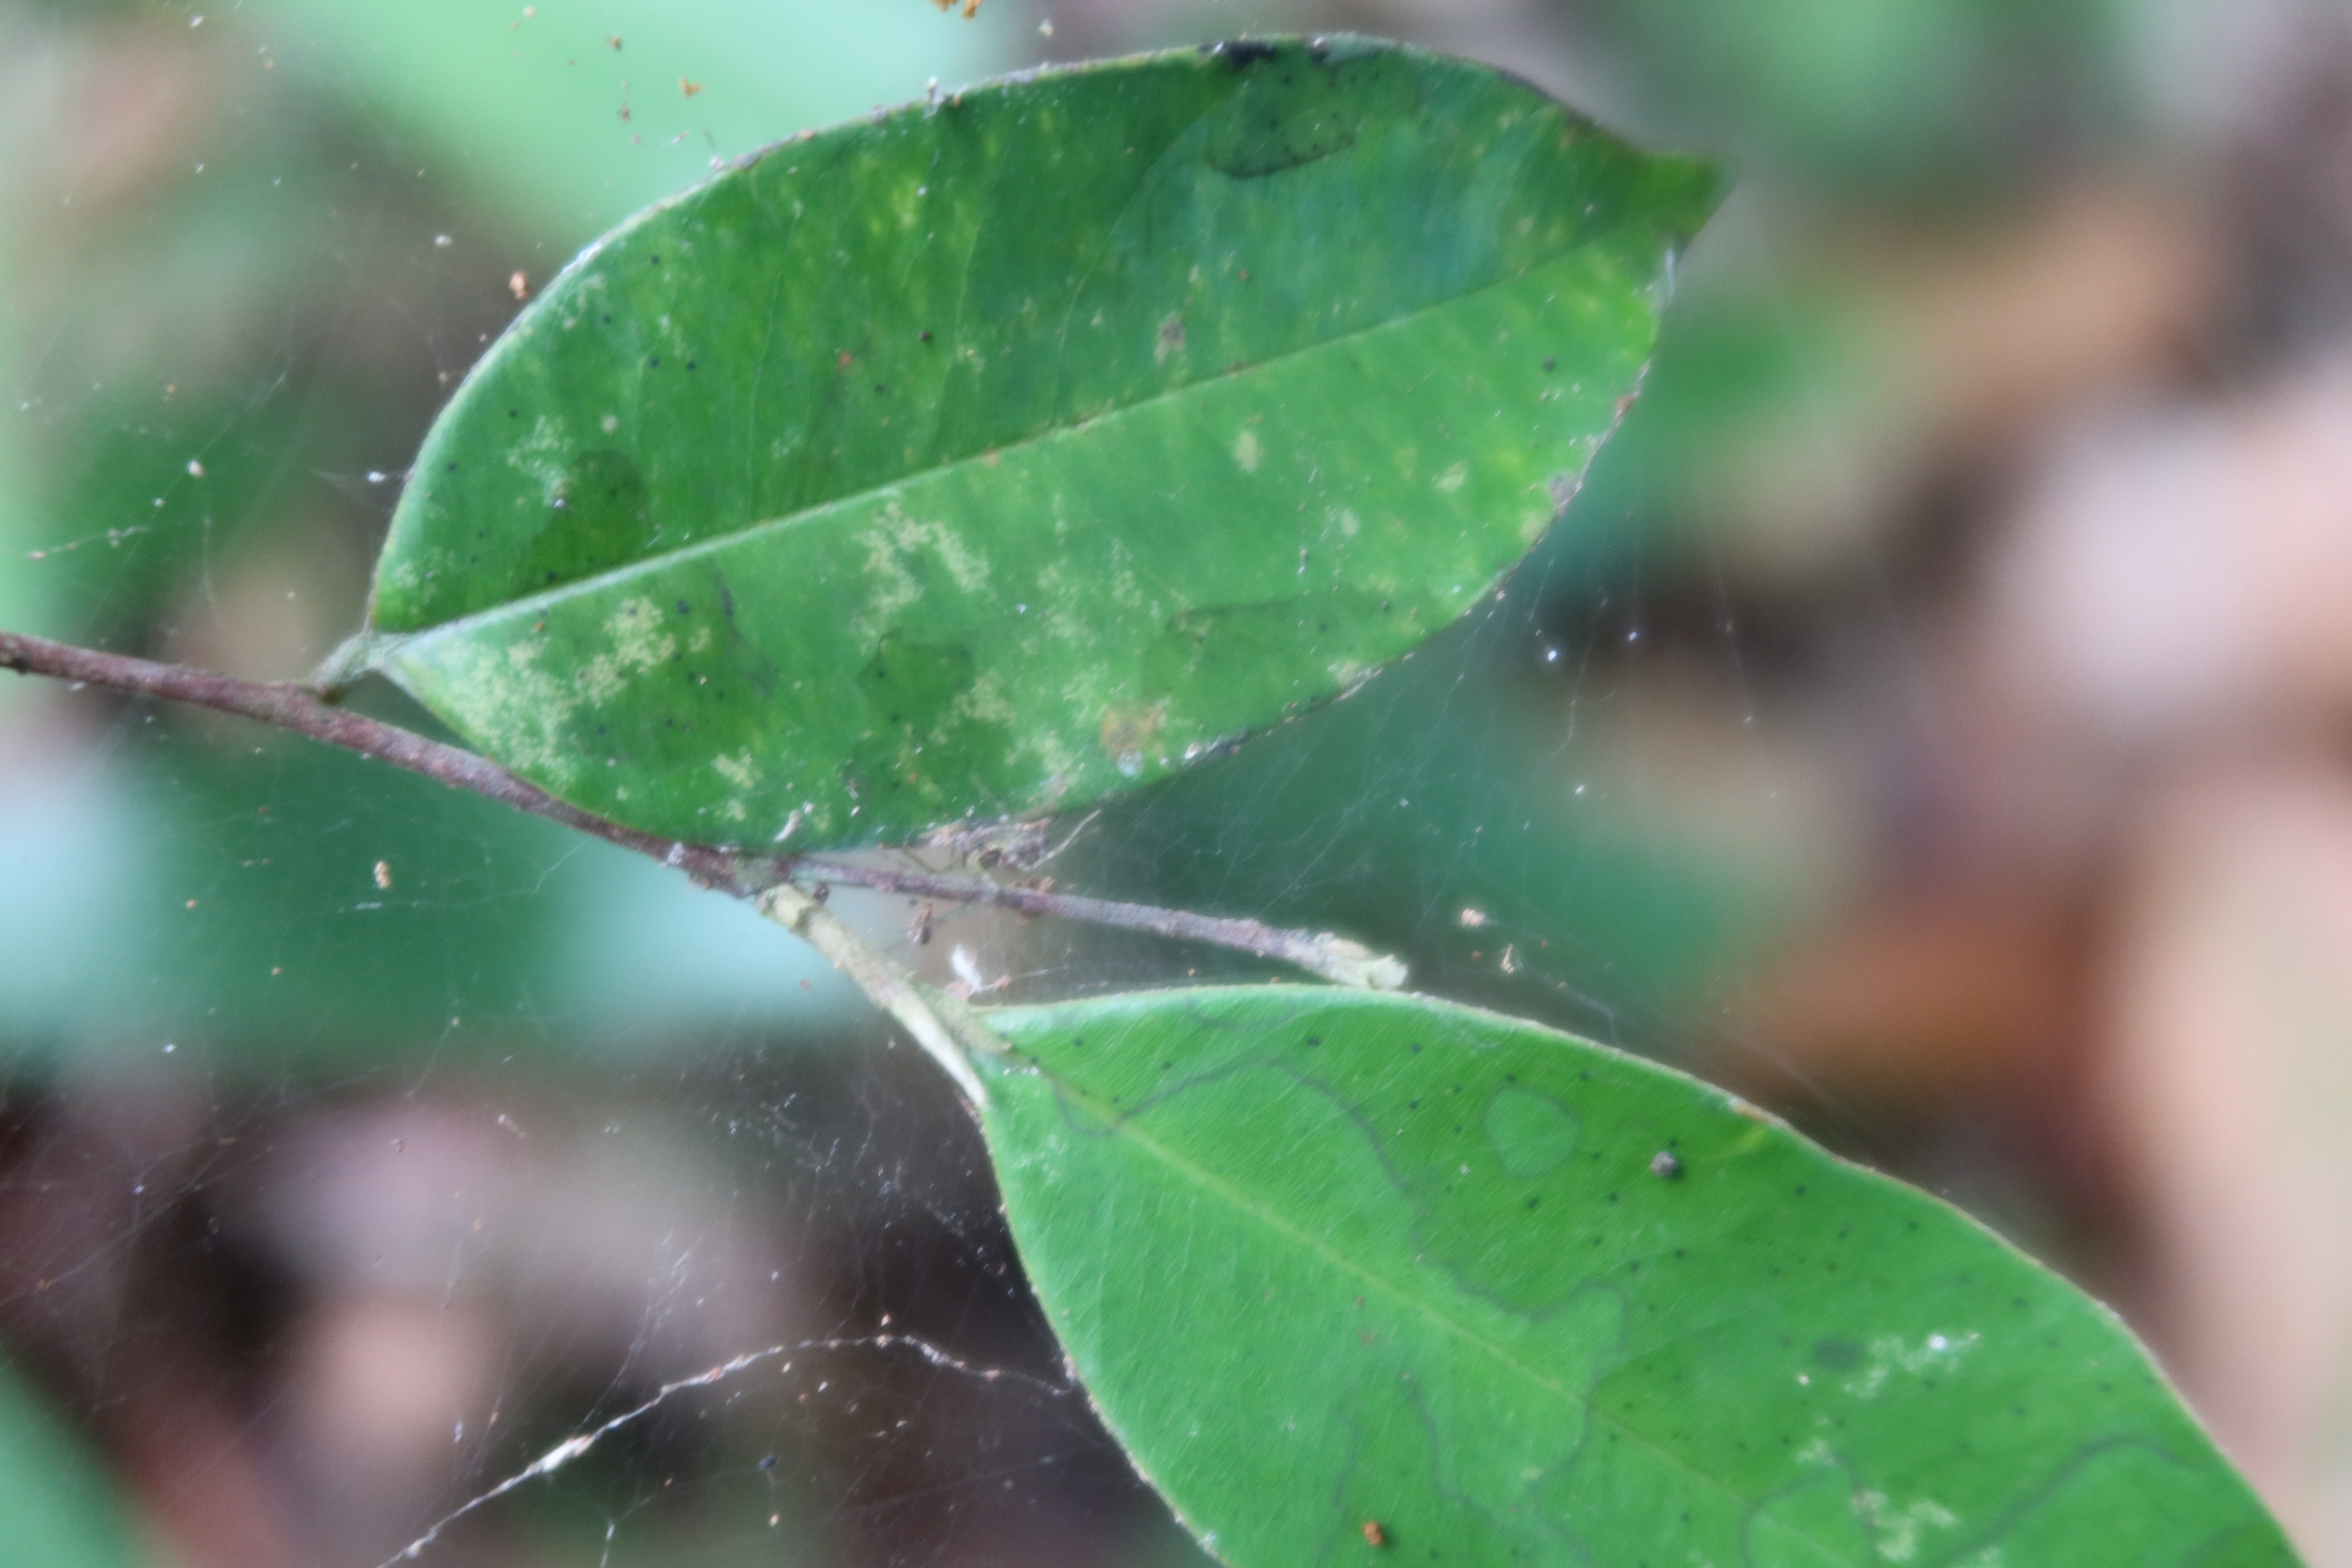
Label: Black spots